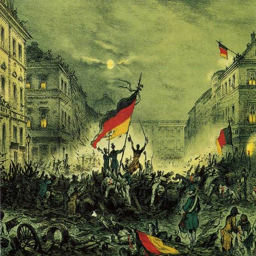
a painting of the uprising .